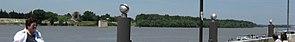
Vue panoramique d'Arles
Arles est une commune du département des Bouches-du-Rhône, en région Provence-Alpes-Côte d'Azur. Il s'agit de la plus grande commune de France métropolitaine avec quelque 75 893 hectares. La ville est traversée par le Rhône et se trouve entre Nîmes et Marseille.